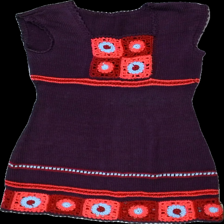
View: front
Type: Dress
Category: Ladies
Brand: Not in the list
Colors: Purple, Red, Pink, Blue
Material: 100% bomull
Pattern: Embroidered
Cut: None
Season: Summer
Trend: 70s
Stains: Minor
Damage: lite smusigt
Damage location: middle center
Damage 2: lite smuts fläckar
Damage 2 location: middle center
Price range: 50-100
Recommended usage: Reuse
Description: stickad klänning med virkade detaljer
Comment: hemma gjord